Faktas

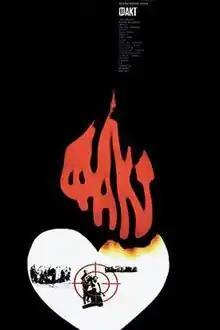
Film poster

Faktas (English: "Fact", , "Blood Group Zero") is a 1981 Soviet Lithuanian-language war film directed by Almantas Grikevičius. It was entered into the 1981 Cannes Film Festival, where Yelena Solovey won the award for Best Supporting Actress.